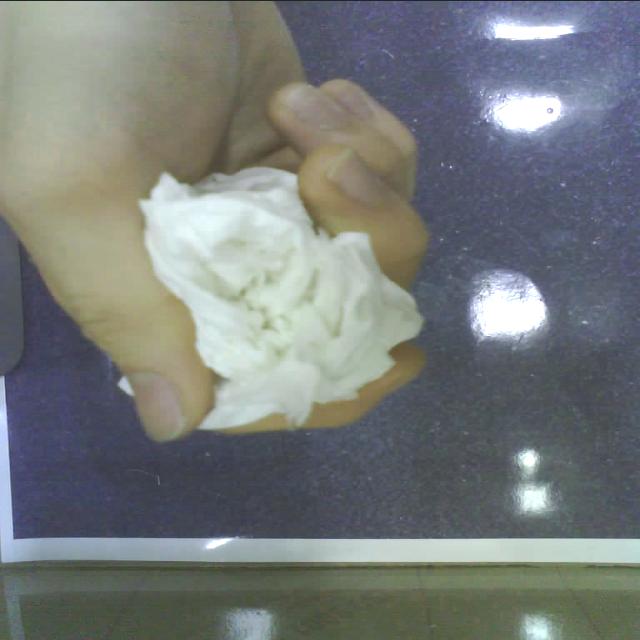
Label: tissues